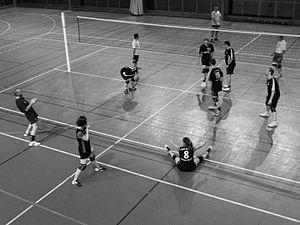
Le sport à Saint-Maurice-de-Beynost unit l'activité sportive en général et la ville de Saint-Maurice-de-Beynost dans l'Ain en France. L'histoire contemporaine de cette ville située en Côtière est assez marquée par le sport, en particulier par la présence d'un certain nombre d’équipements autour du forum des Sports.